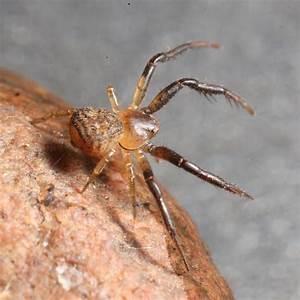
spider